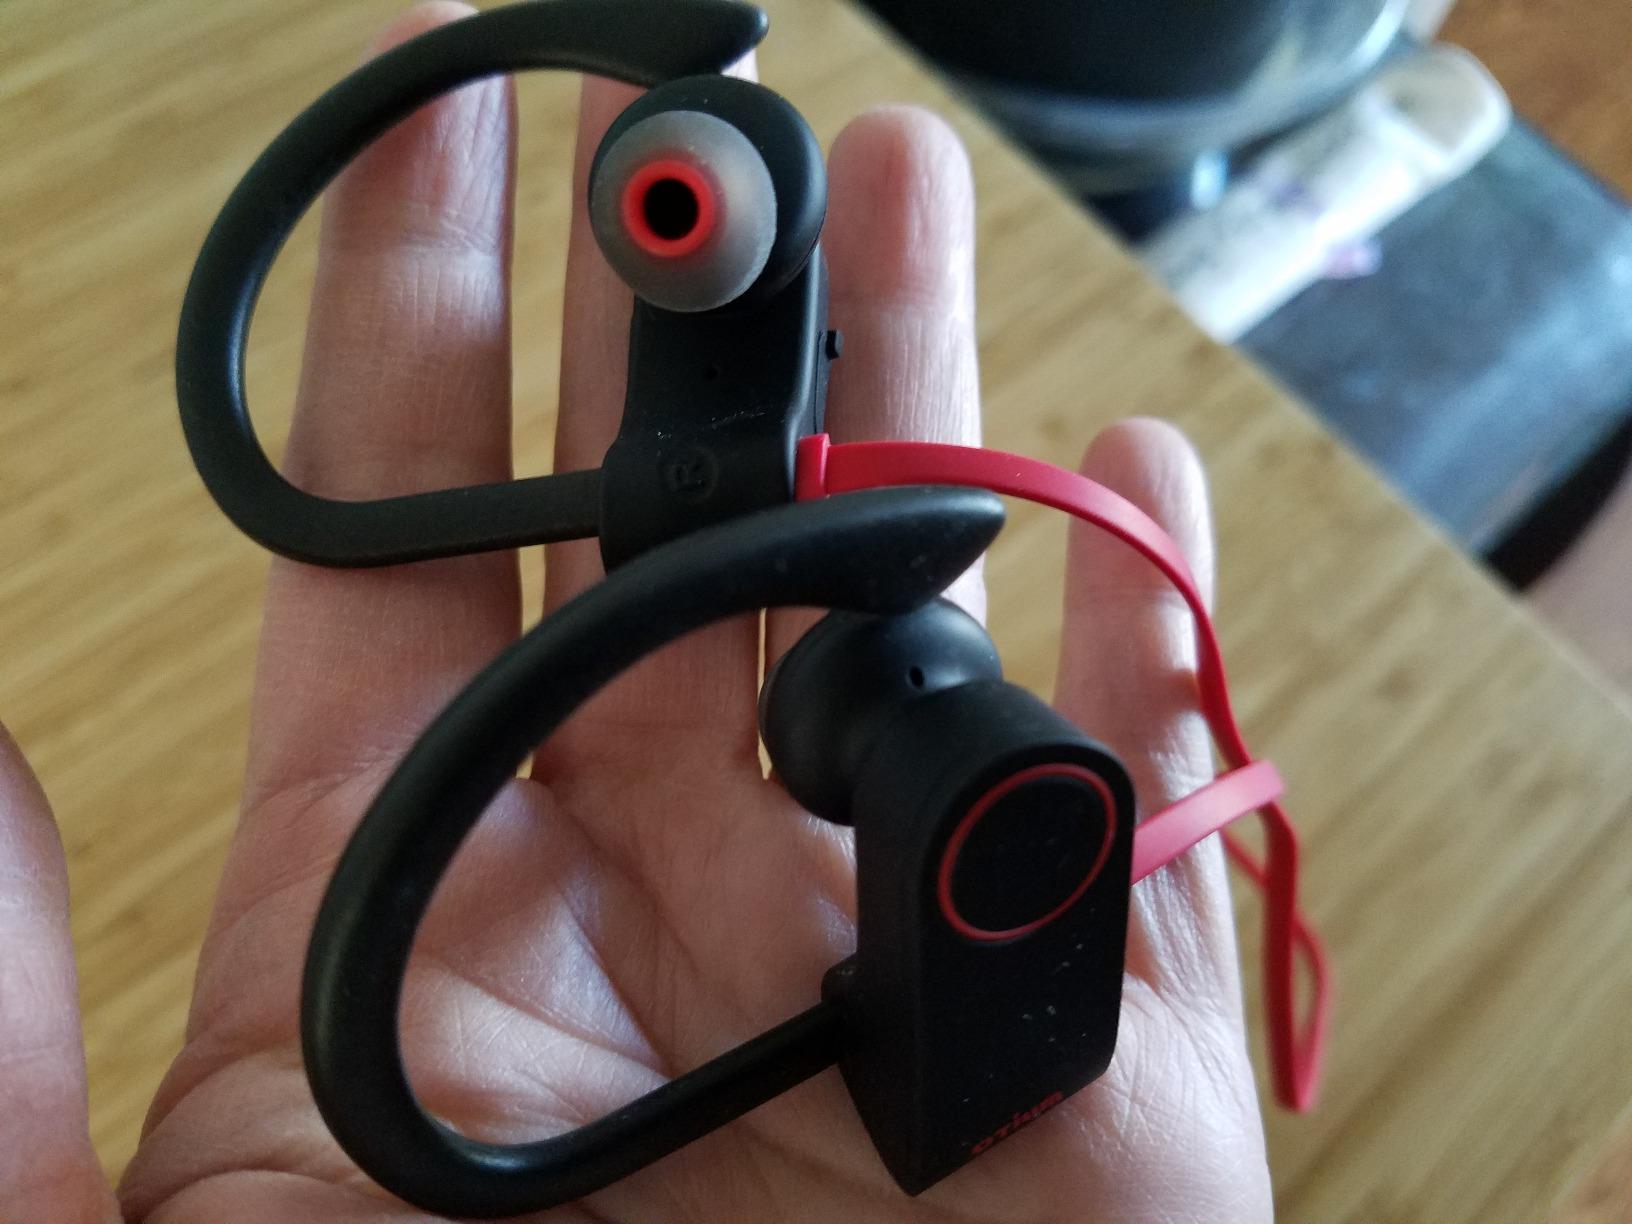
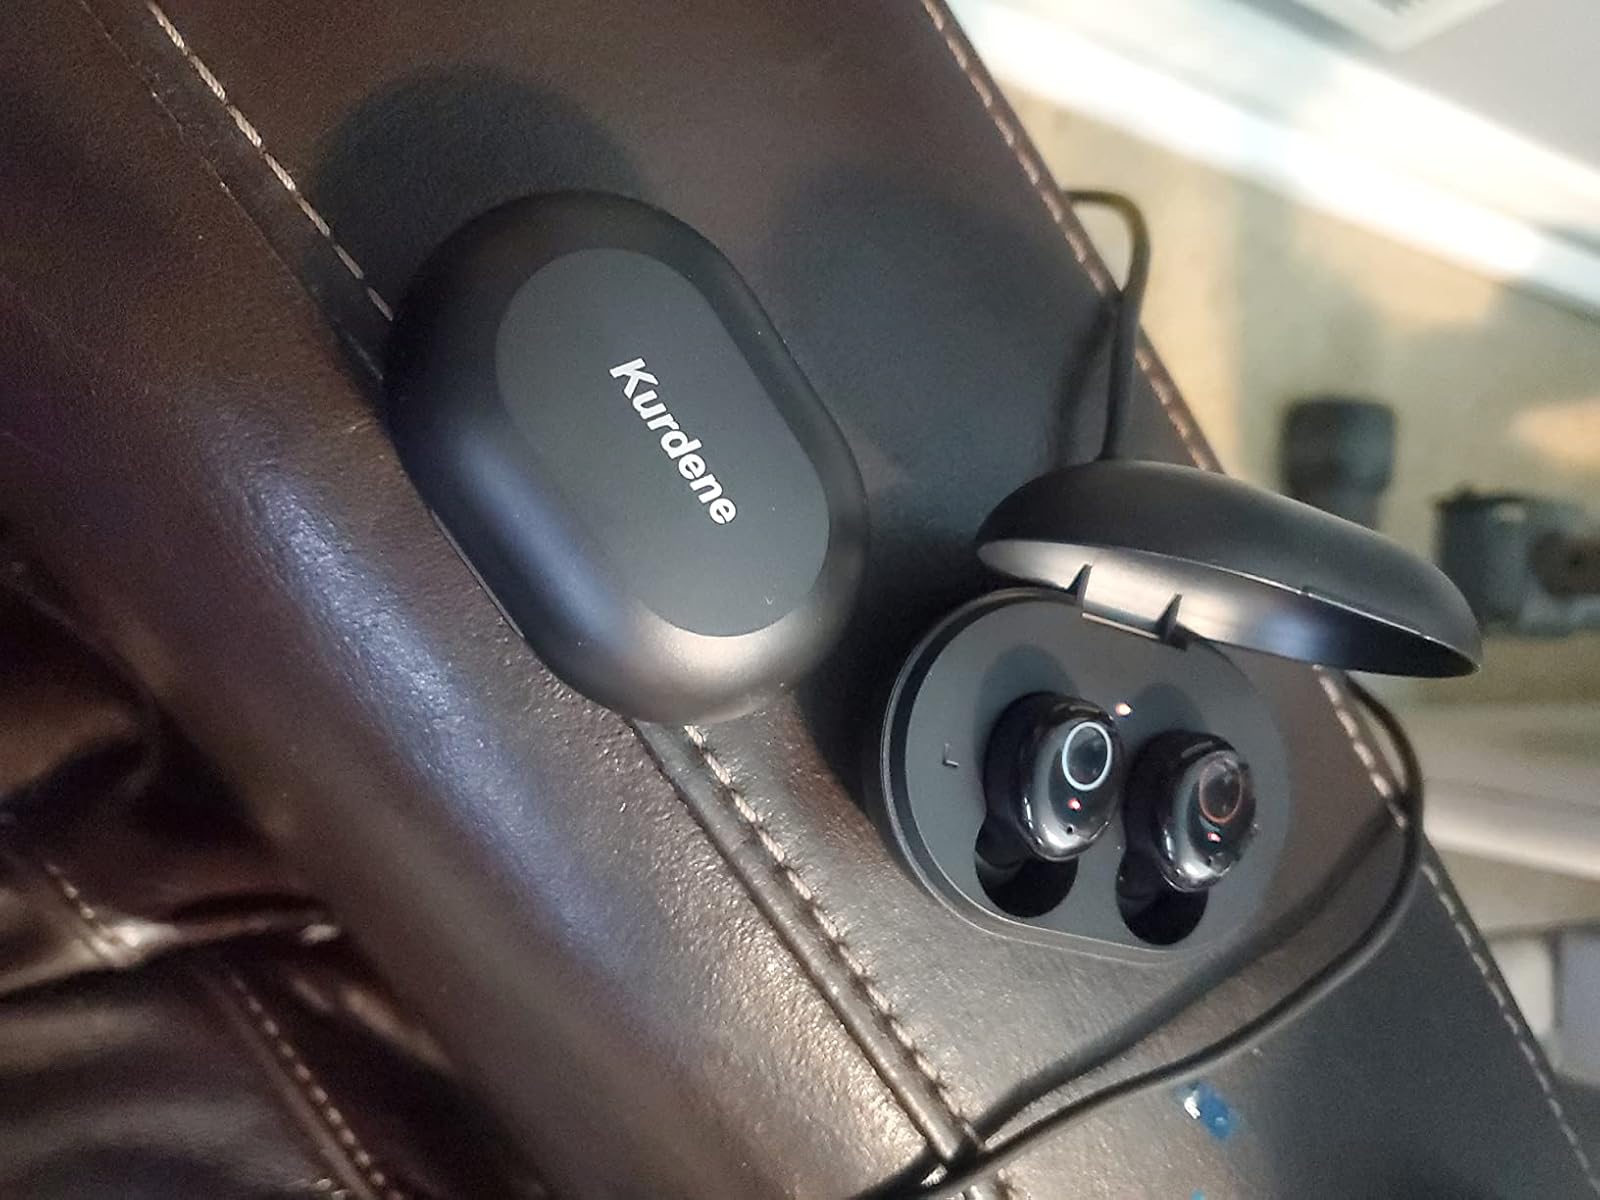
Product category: earbuds
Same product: no